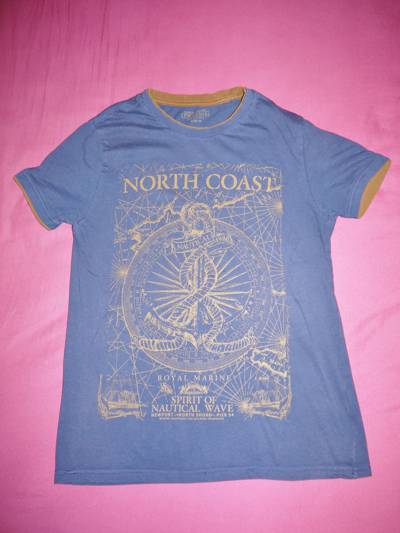
Waste category: clothes